Liz Andrew

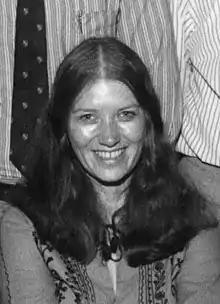
Andrew in 1976

Elizabeth Jean Andrew (later Andrew-Oates; 28 February 1948 – 12 April 1993) was an Australian politician. She was a Country Liberal Party member of the Northern Territory Legislative Assembly from 1974 to 1977, representing the suburban Darwin electorate of Sanderson. She served as Executive Member for Education and Community Services and Executive Member for Education and Law in the ministry of Dr Goff Letts.